In the Radiant City

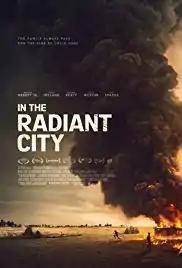
Official release poster

In the Radiant City is a 2016 American drama film directed by Rachel Lambert in her feature directorial debut, and written by Lambert and Nathan Gregorski. The film follows a man who, after testifying against his brother, returns to his rural Kentucky hometown twenty years later to face his fractured family.